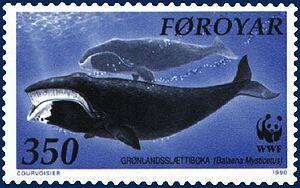
La Baleine boréale ou Baleine du Groenland est une espèce de mammifère marin appartenant au sous-ordre des baleines à fanons. C'est la seule espèce du genre Balaena. Cet animal peut vivre plus de deux siècles.